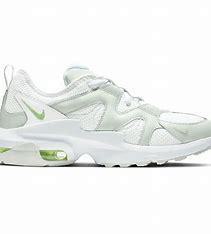
Brand: Nike
Model: Air Max Graviton